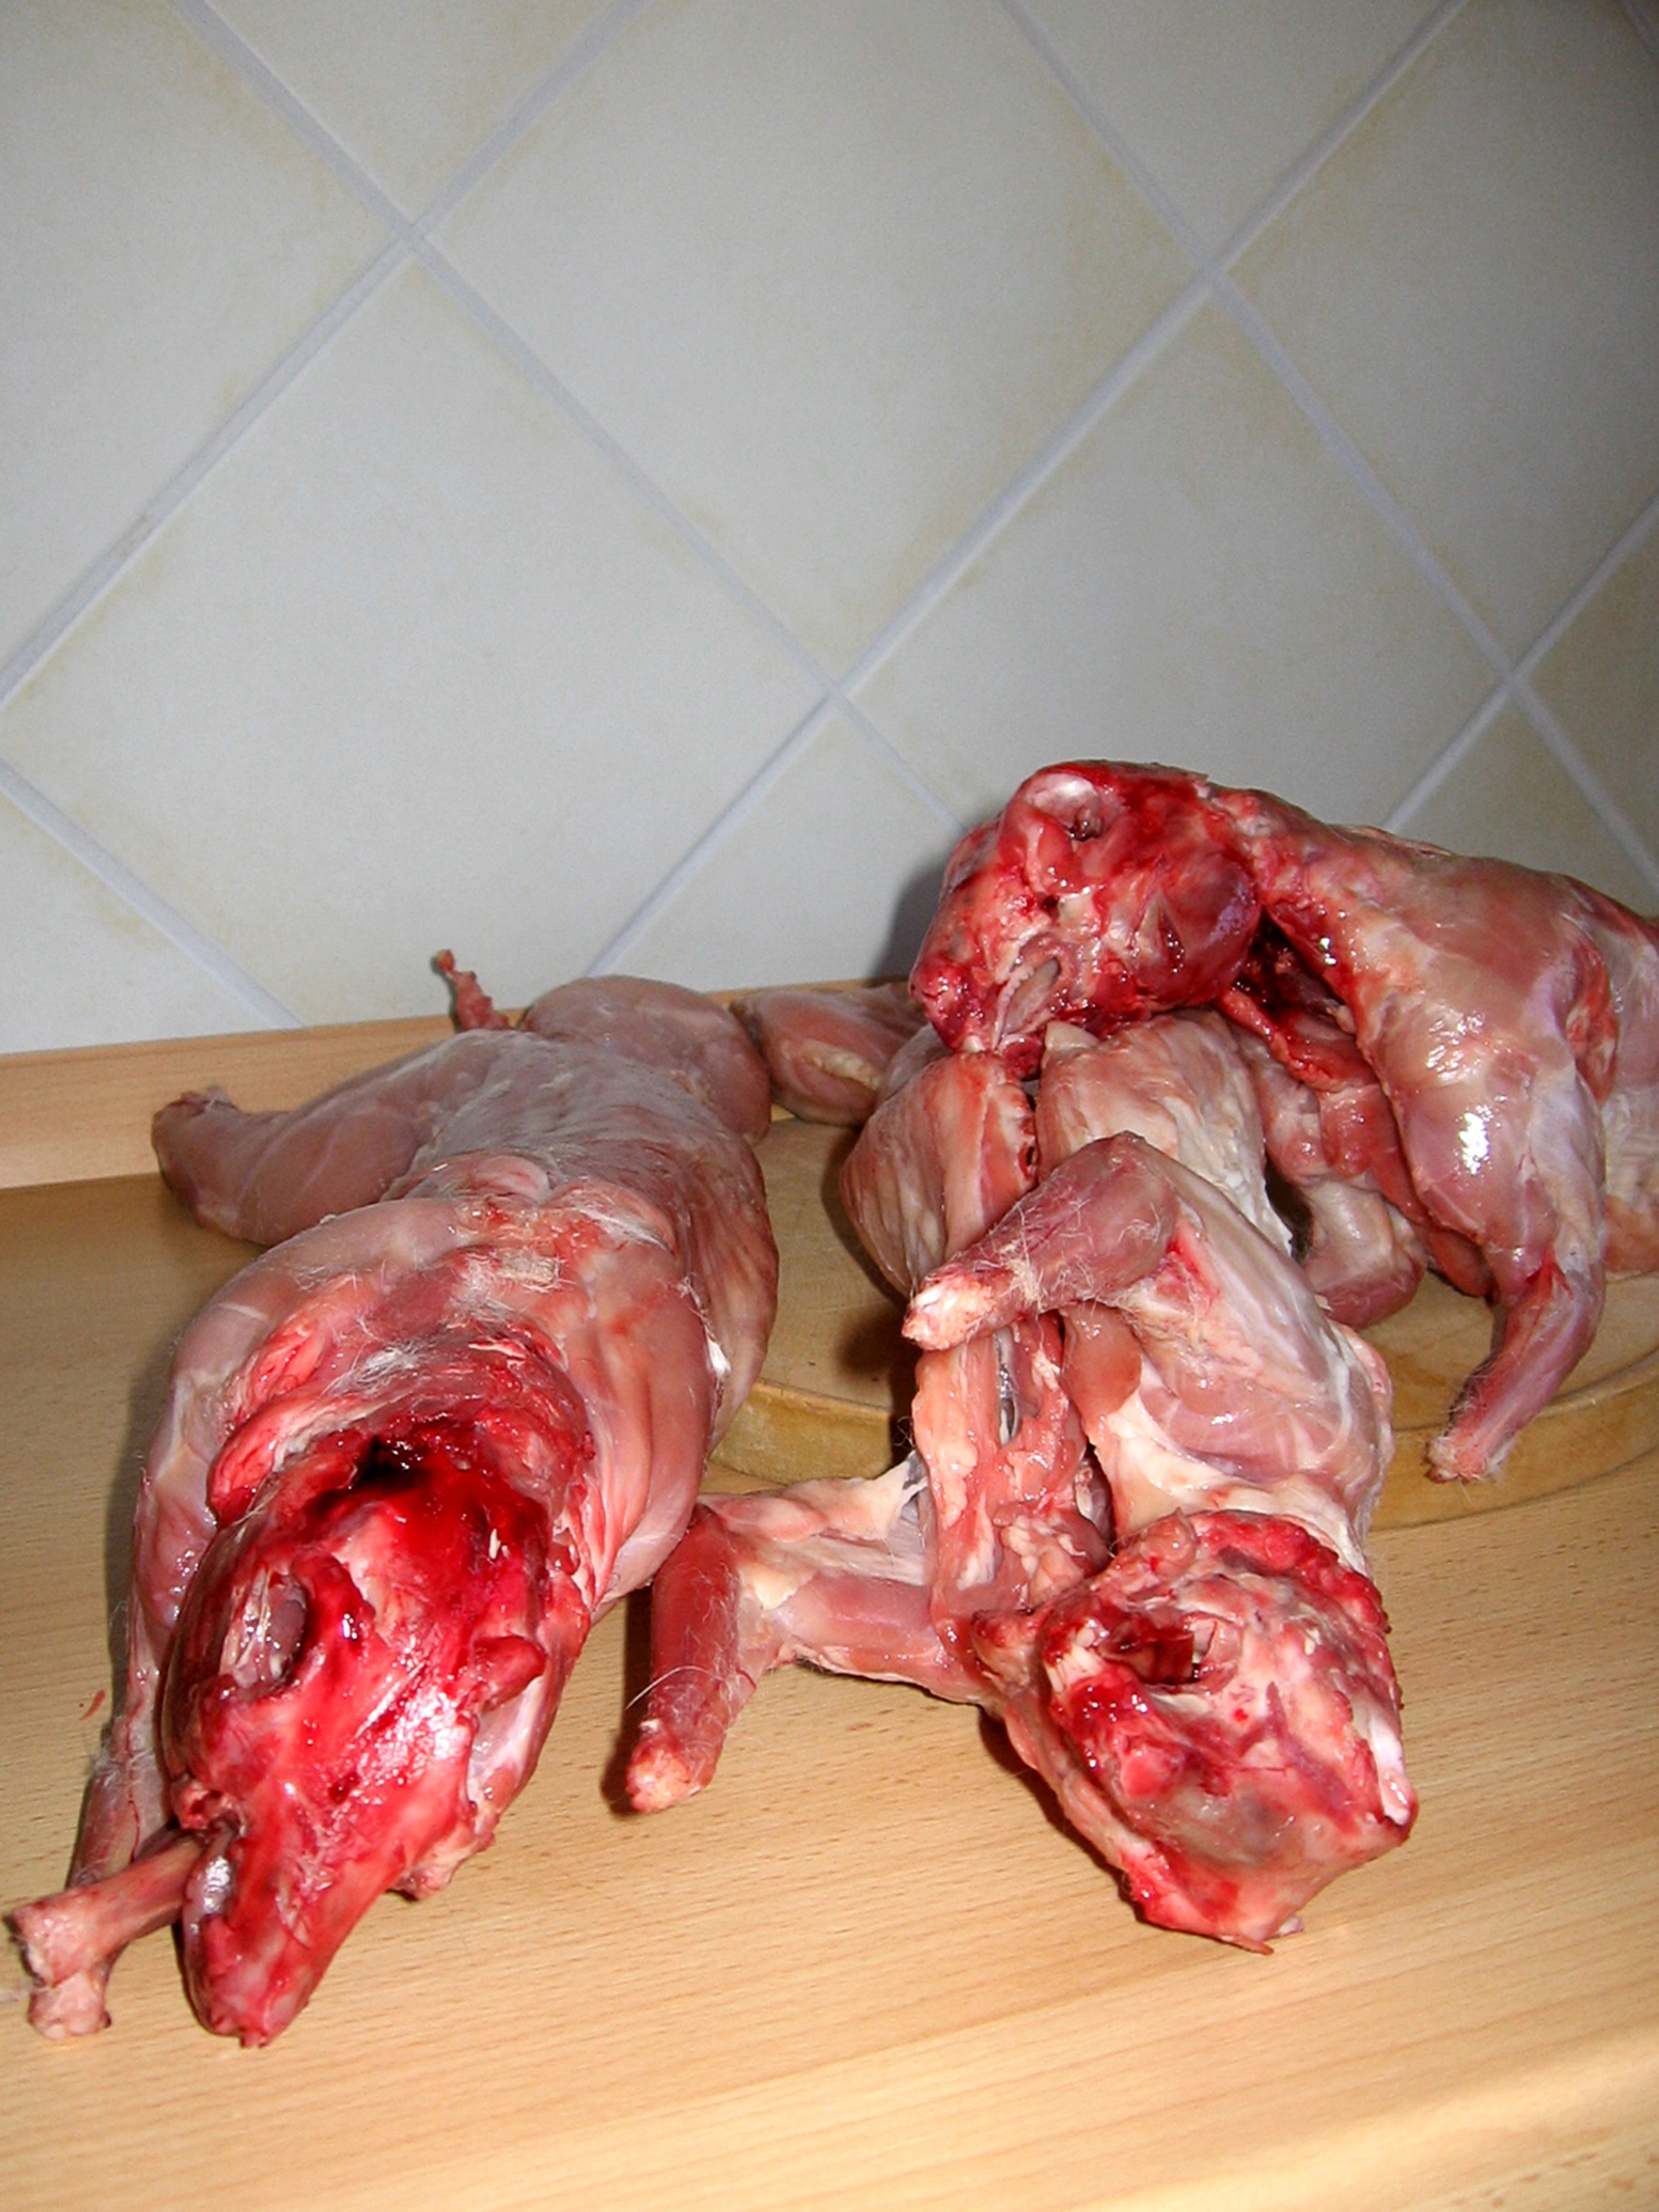
dish, food, death, eat, meat, rabbit, hare, human body, blood, fry, easter, organ, nager, easter bunny, butcher, flesh, battles, disgusting, lamb and mutton